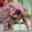
Label: frog